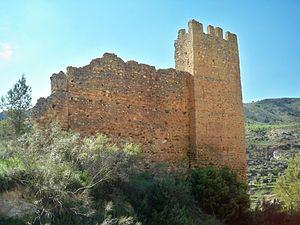
Molinicos est une commune d'Espagne de la province d'Albacete dans la communauté autonome de Castille-La Manche.